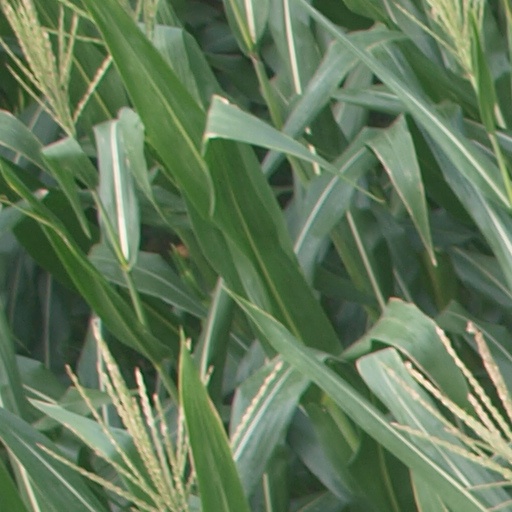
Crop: maize; corn